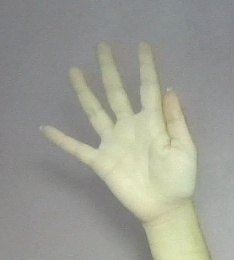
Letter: sheen